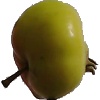
Label: Apple Red Yellow 2